Autopista Central

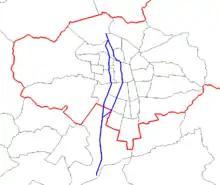
Map of Autopista Central in blue, with communal borders in black and Santiago Province in red.

Autopista Central ("Central Highway", in Spanish) is a privatized, partially submerged highway in Chile forming part of the Ruta 5. It forms part of the urban highway network of Santiago, all of which incorporate a free flow toll system. Out of these highways it is the longest, with a length of .